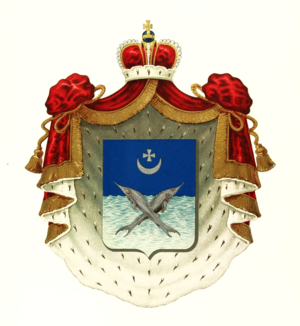
Armoiries des Princes Belosselsky Belozersky
La famille Belosselsky Belozersky est une illustre famille princière russe issue de Riourik, fondateur de l'État russe. Ses descendants régnèrent à Novgorod et tirèrent leur nom du fief de Beloïé Sélo, près de la ville de Belozersk, dans la région de Novgorod, qu'ils possédèrent de manière indépendante jusqu'au XIIIᵉ siècle. Le Prince Alexandre Mikhaïlovitch obtint l'autorisation de porter le double nom par oukase de l'Empereur Paul Iᵉʳ daté du 27 février 1799, pour lui et sa descendance, en souvenir de la souveraineté de sa famille sur la principauté de Beloozero. La famille est mentionnée dans le Livre de velours au 33ᵉ rang de préséance princière et est inscrite dans la Vᵉ partie des registres nobiliaires.